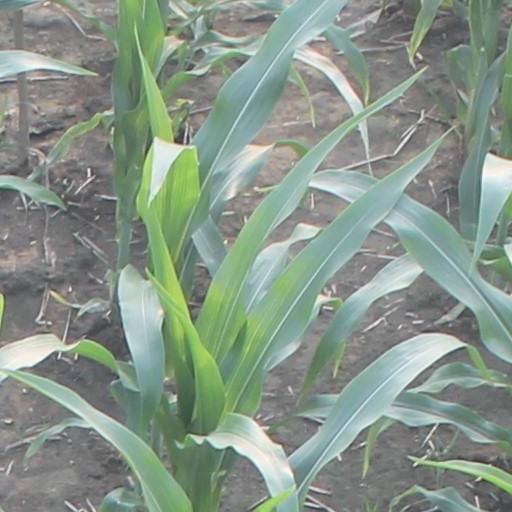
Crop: maize; corn